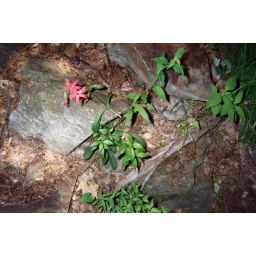
Close up of flower in a rock